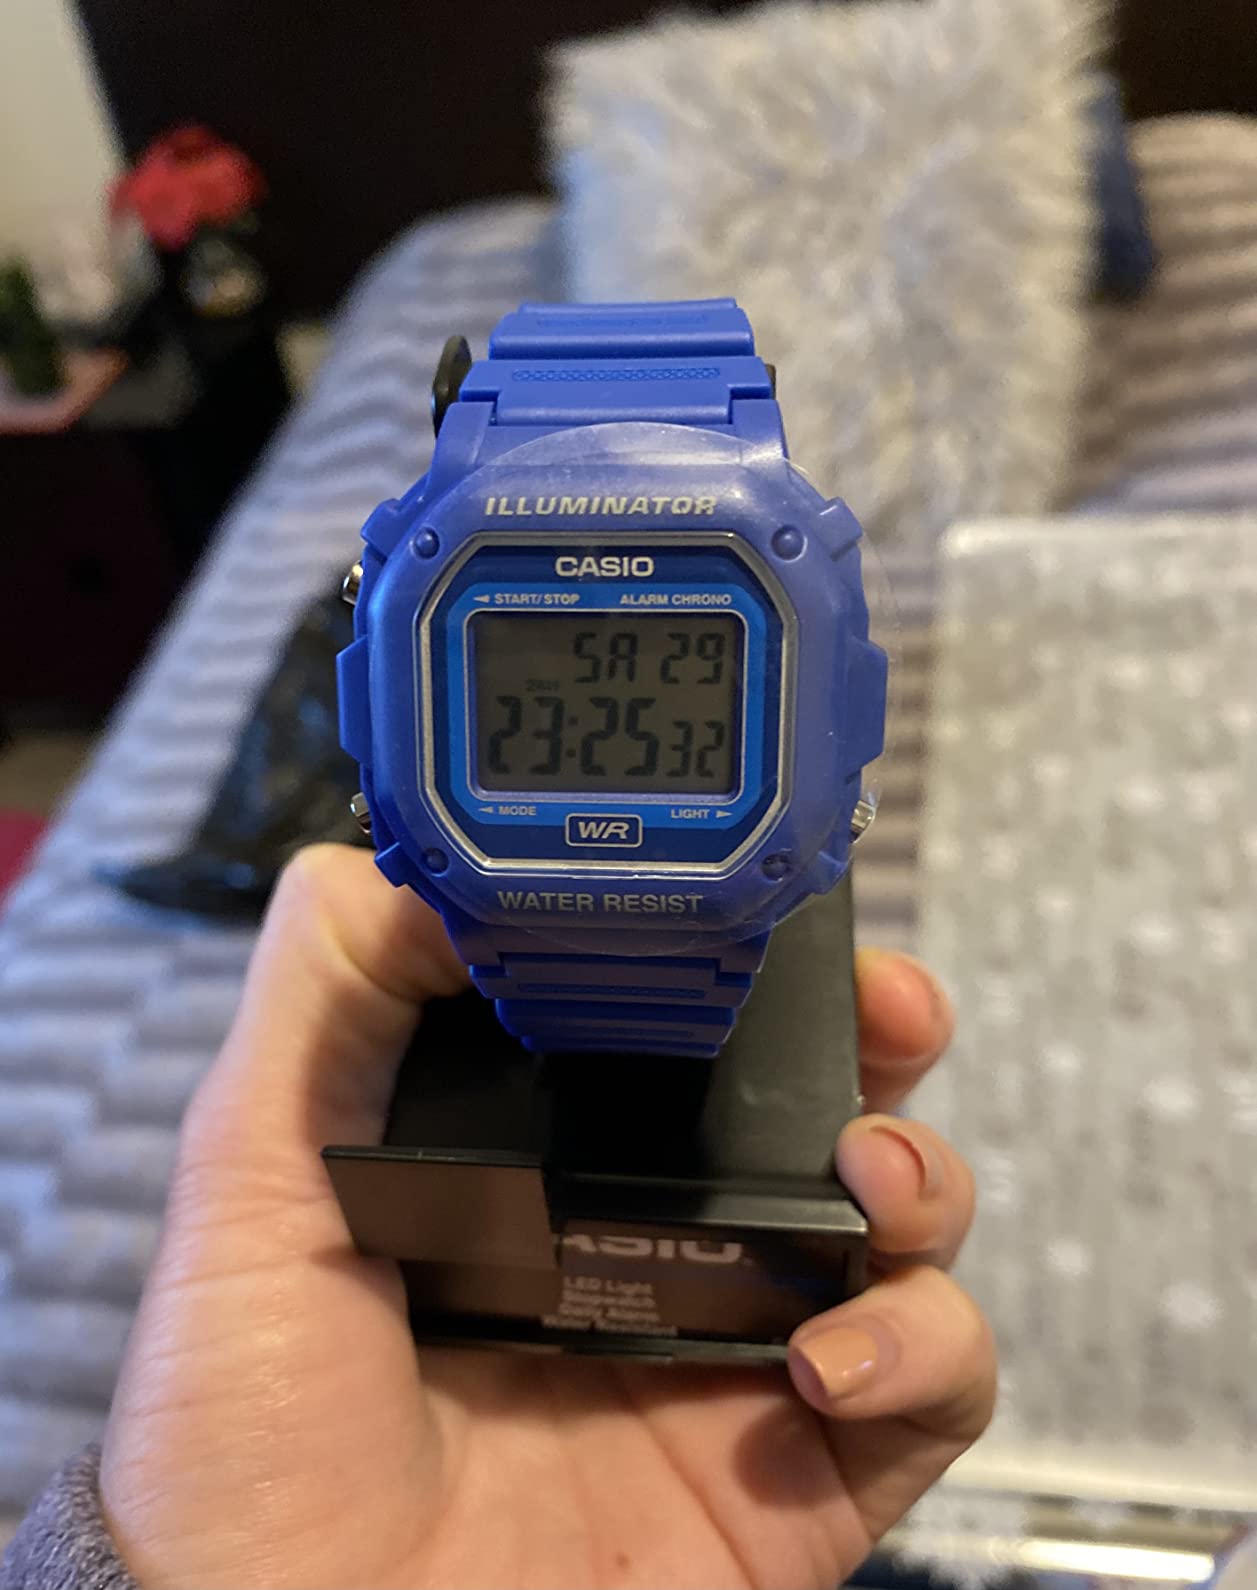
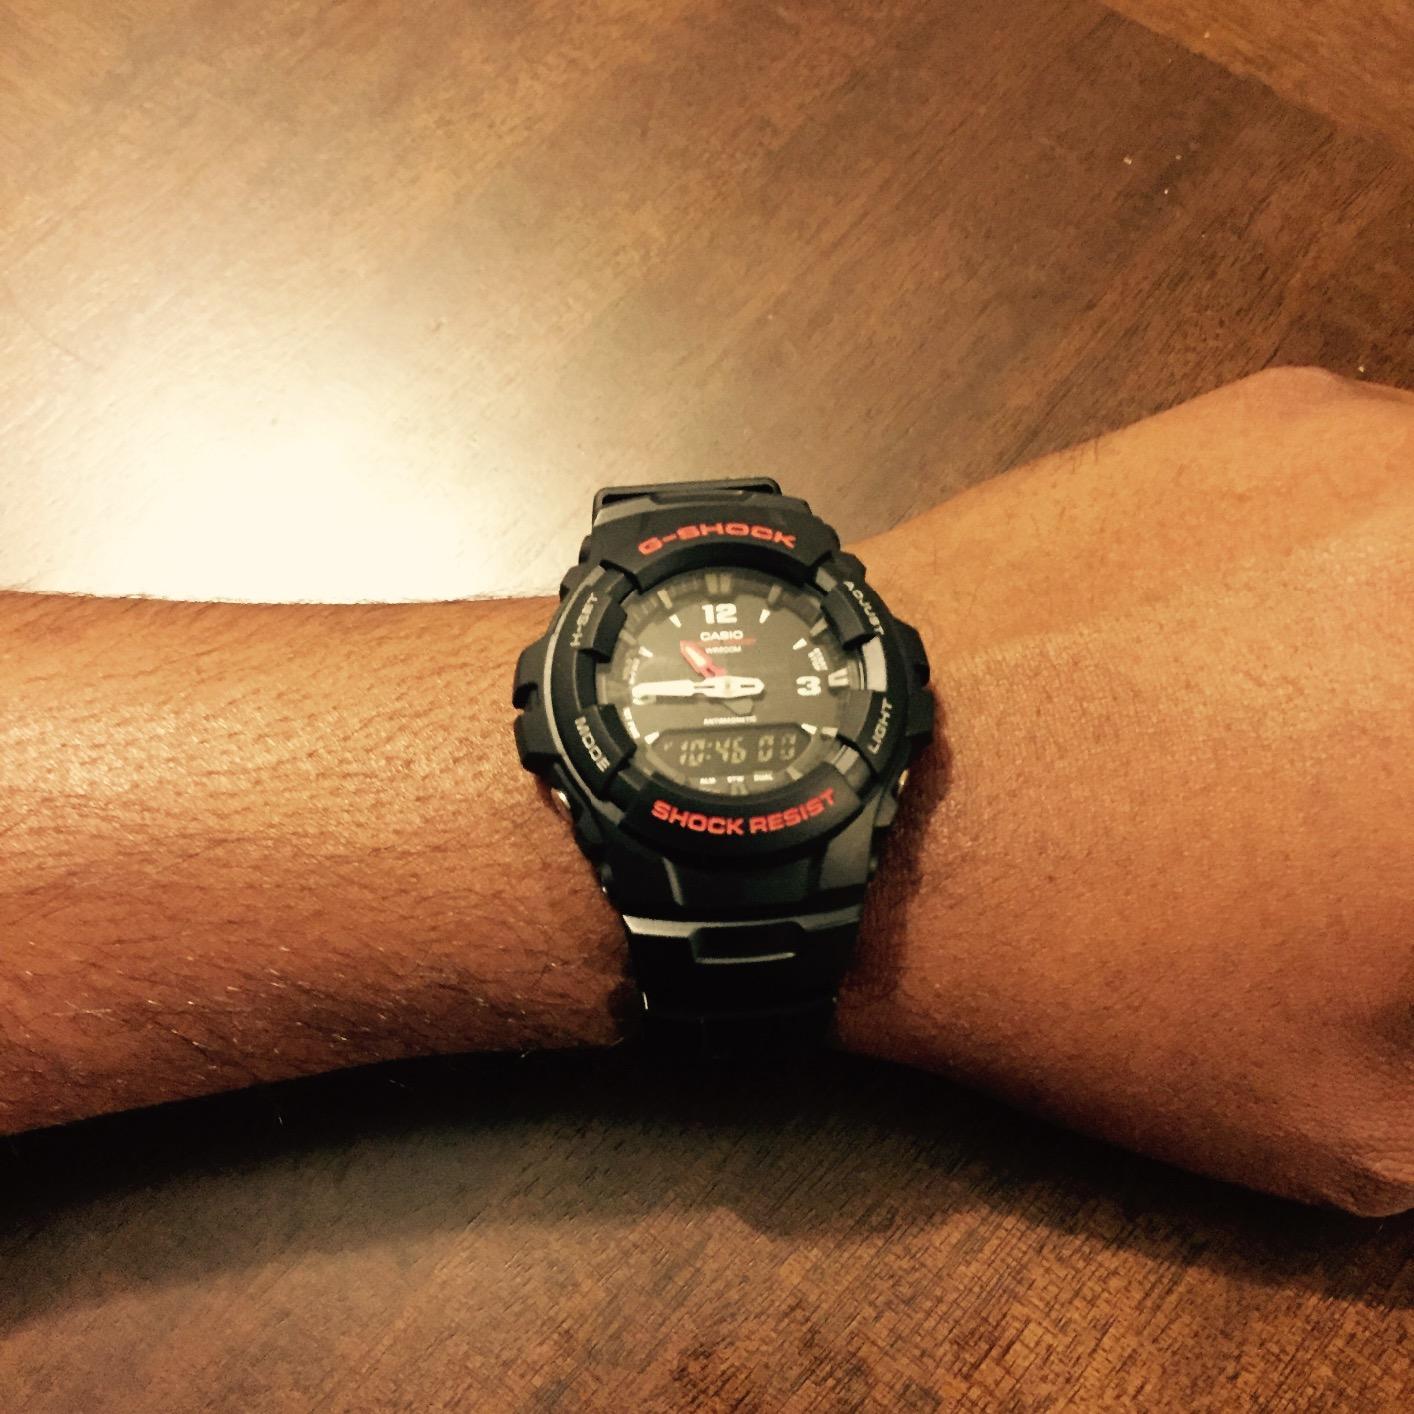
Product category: accessories_watch
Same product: no